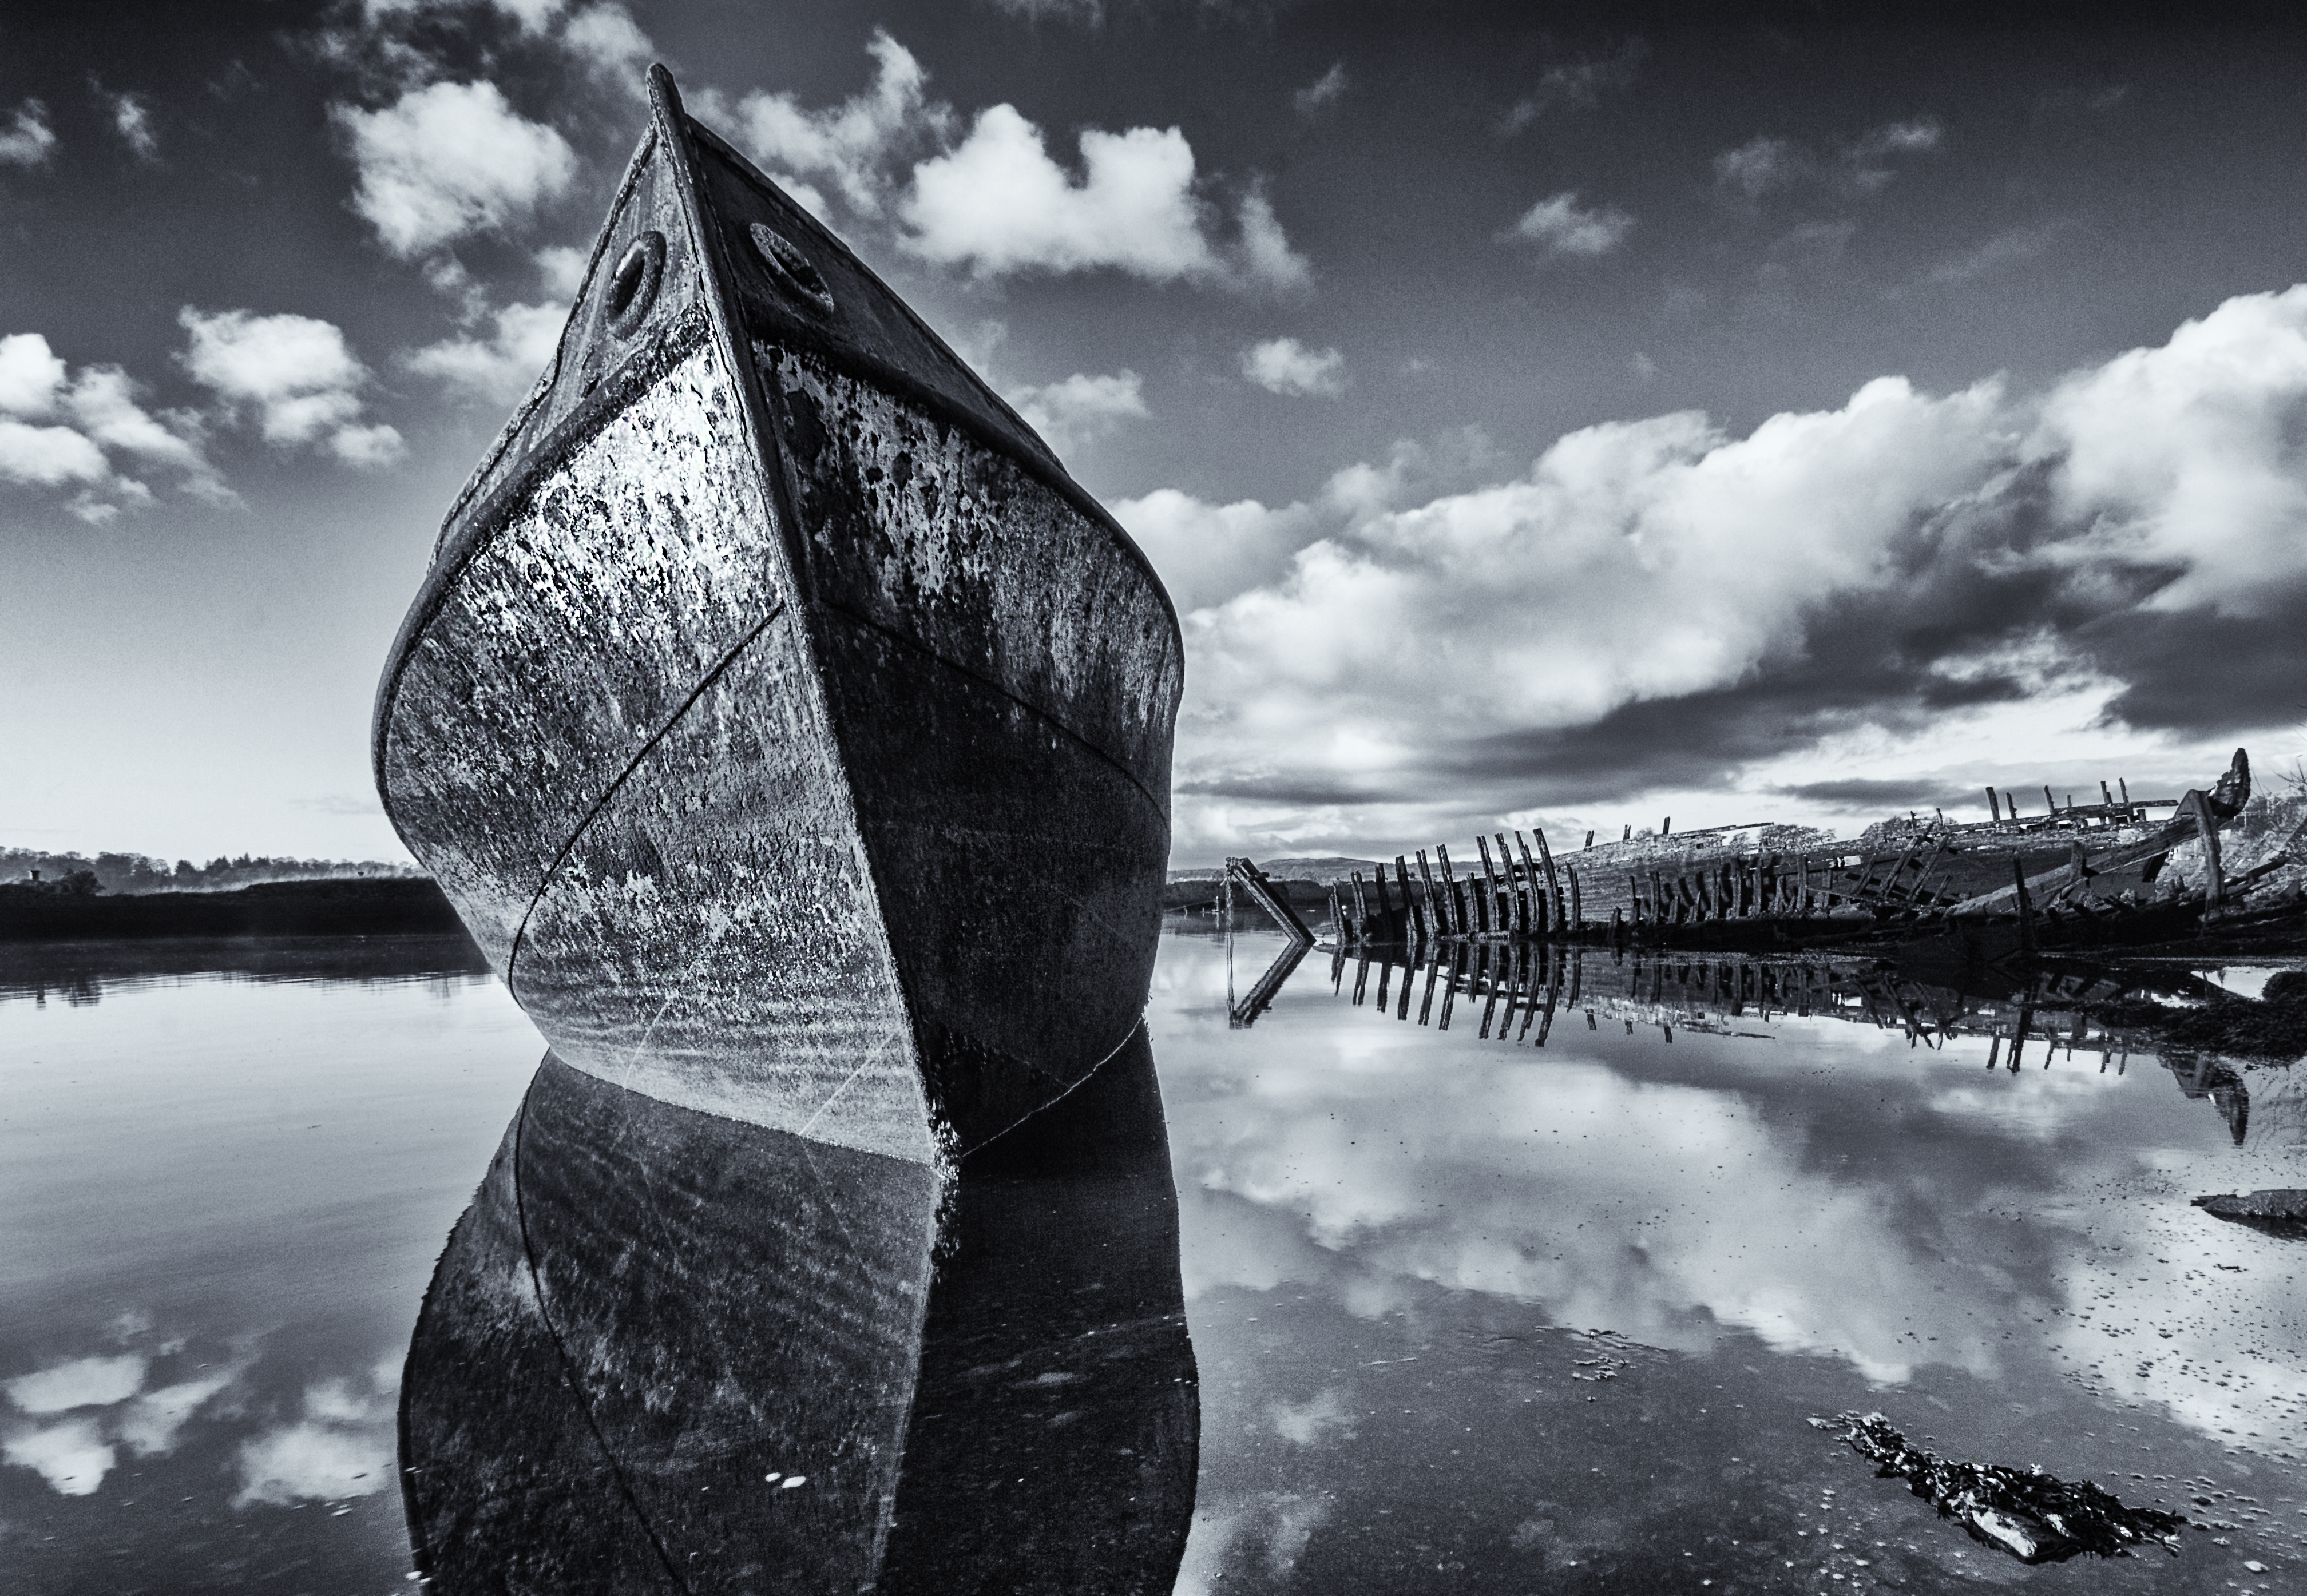
sea, water, ocean, snow, winter, cloud, black and white, wave, wind, canal, ice, reflection, vehicle, weather, monochrome, boats, scotland, wreck, shipwreck, erskine, riverclyde, clyde, forthandclydecanal, bowlingbasin, monochrome photography, wind wave